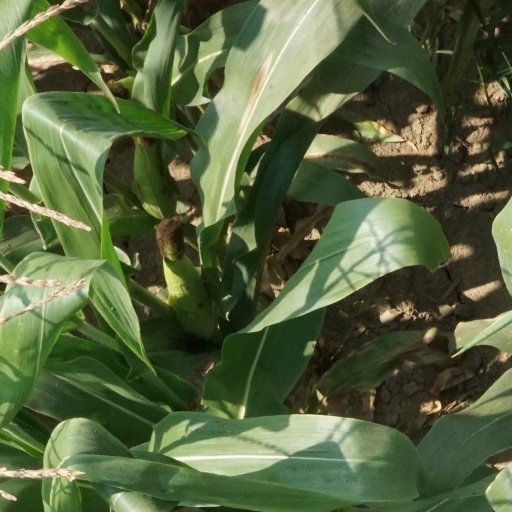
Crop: maize; corn